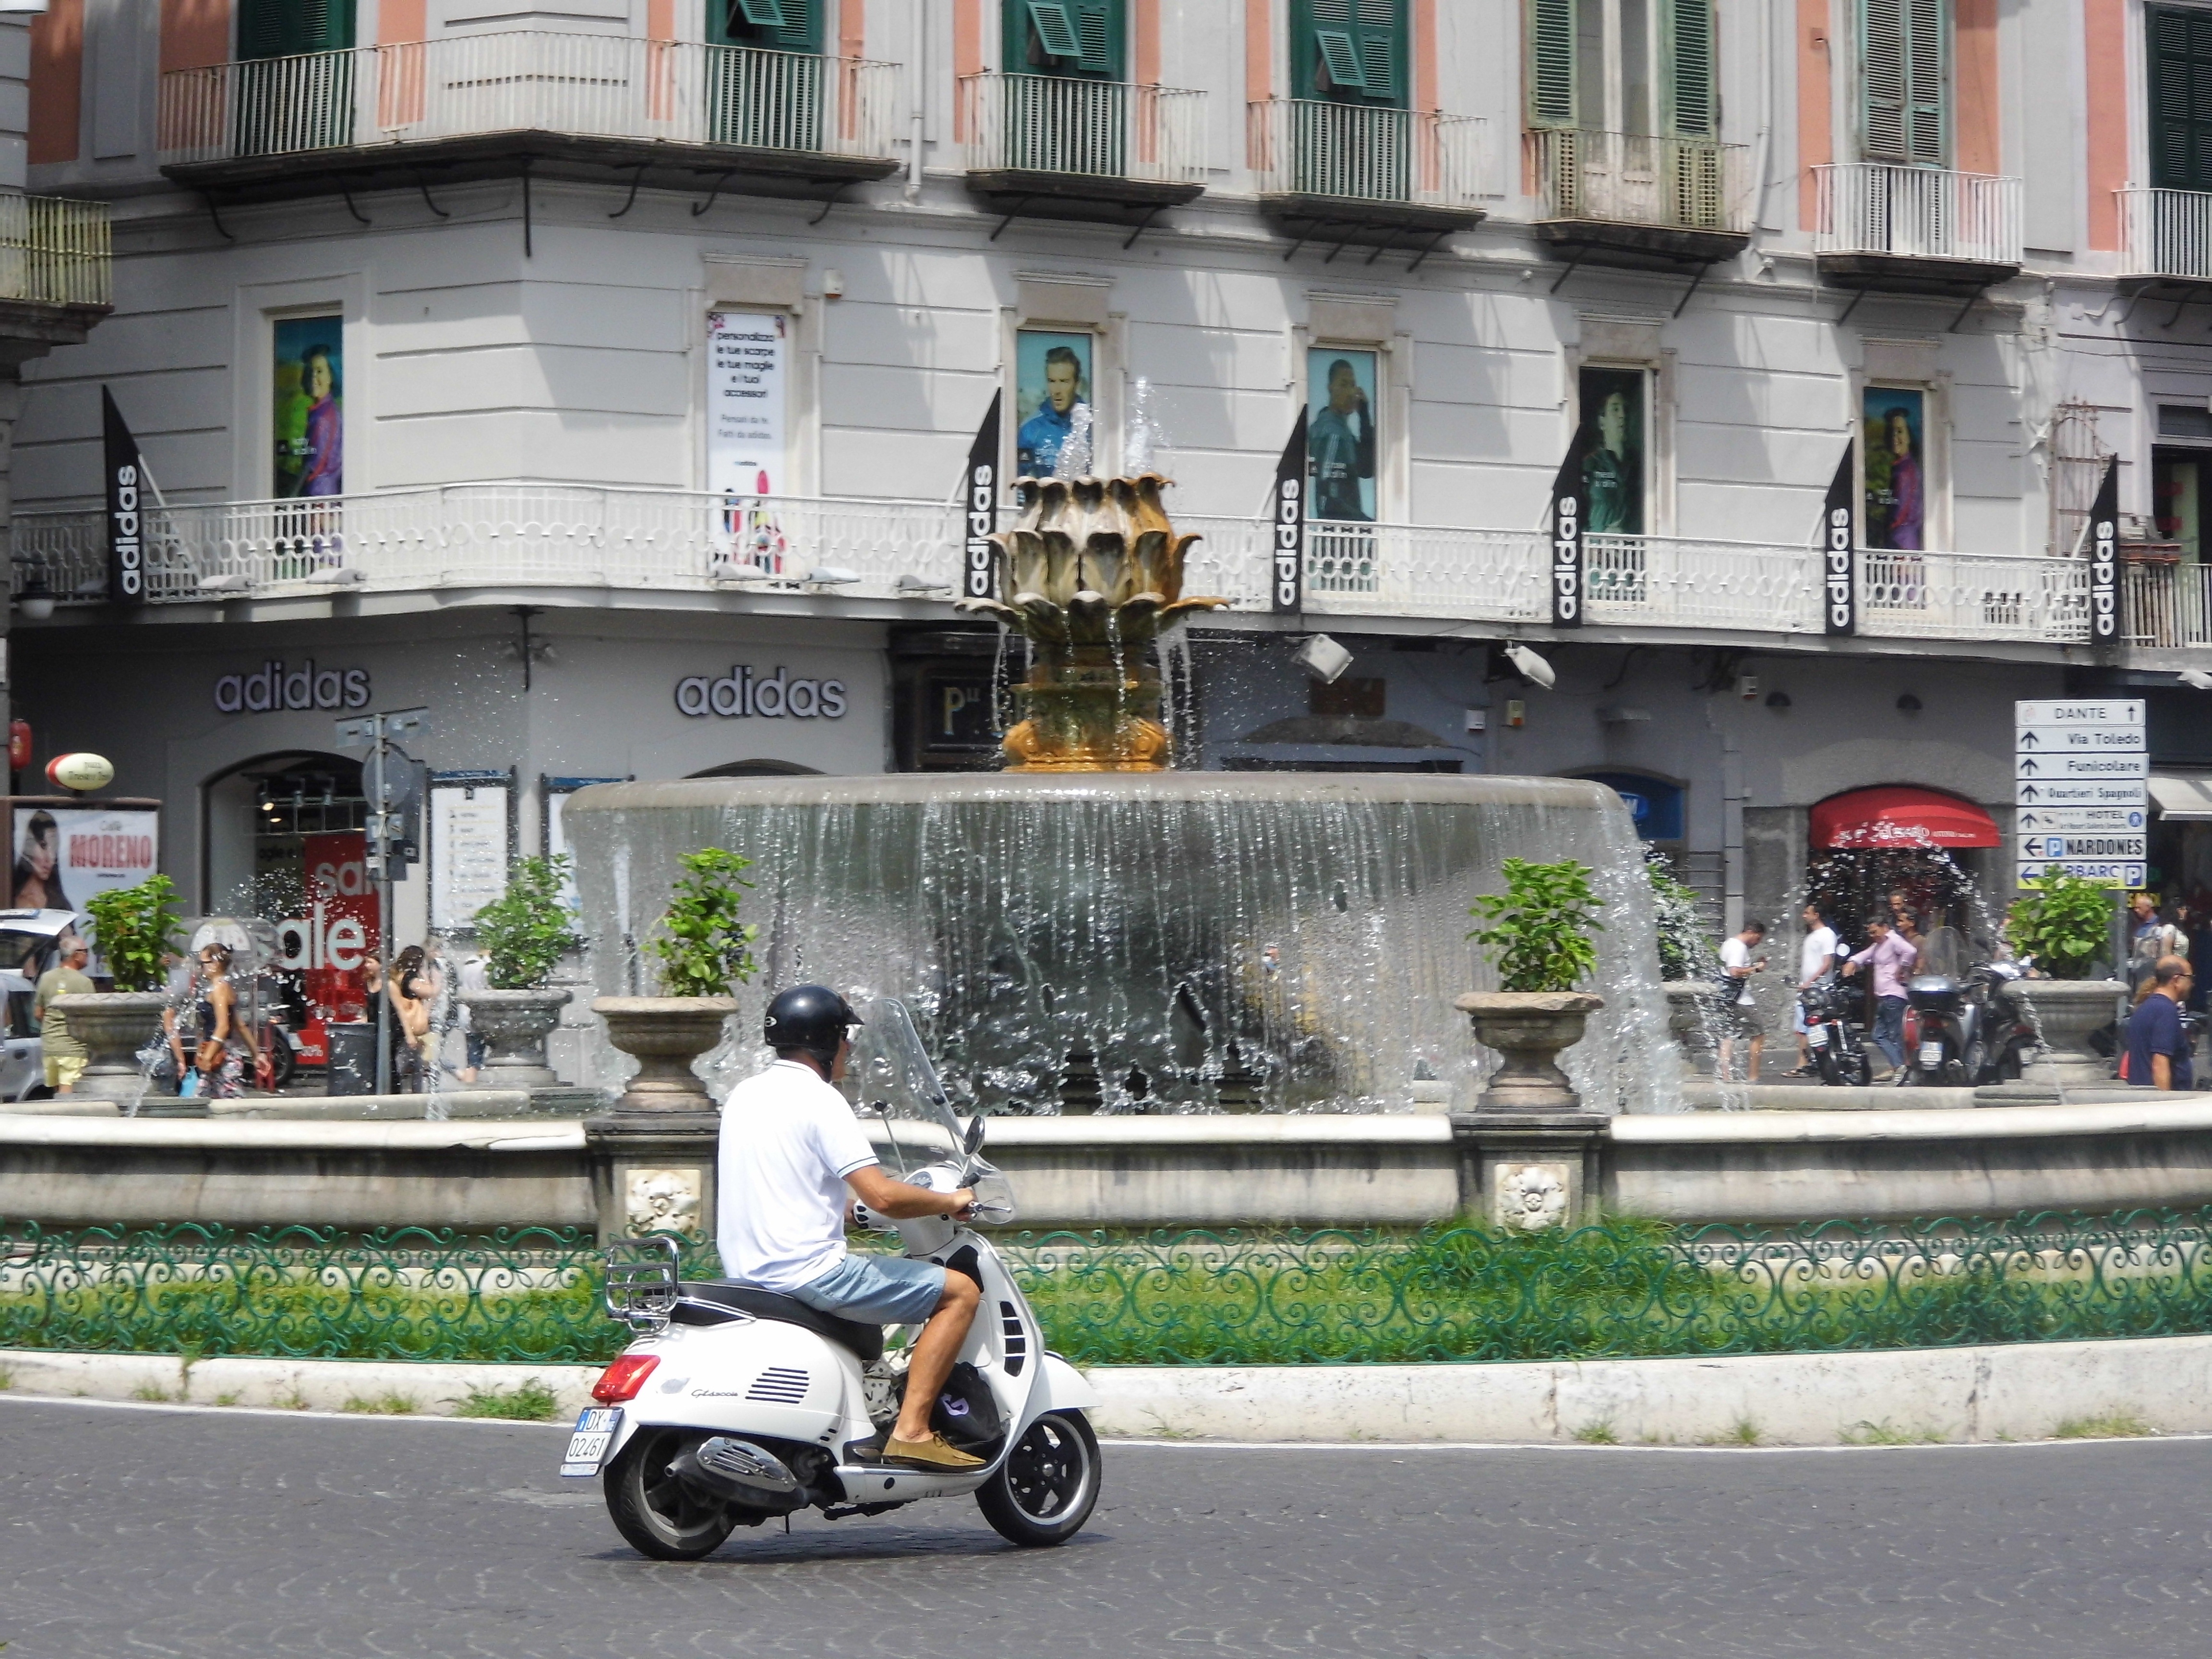
pedestrian, road, street, vehicle, motorcycle, italy, infrastructure, fountain, vespa, roller, naples, roman history, urban area